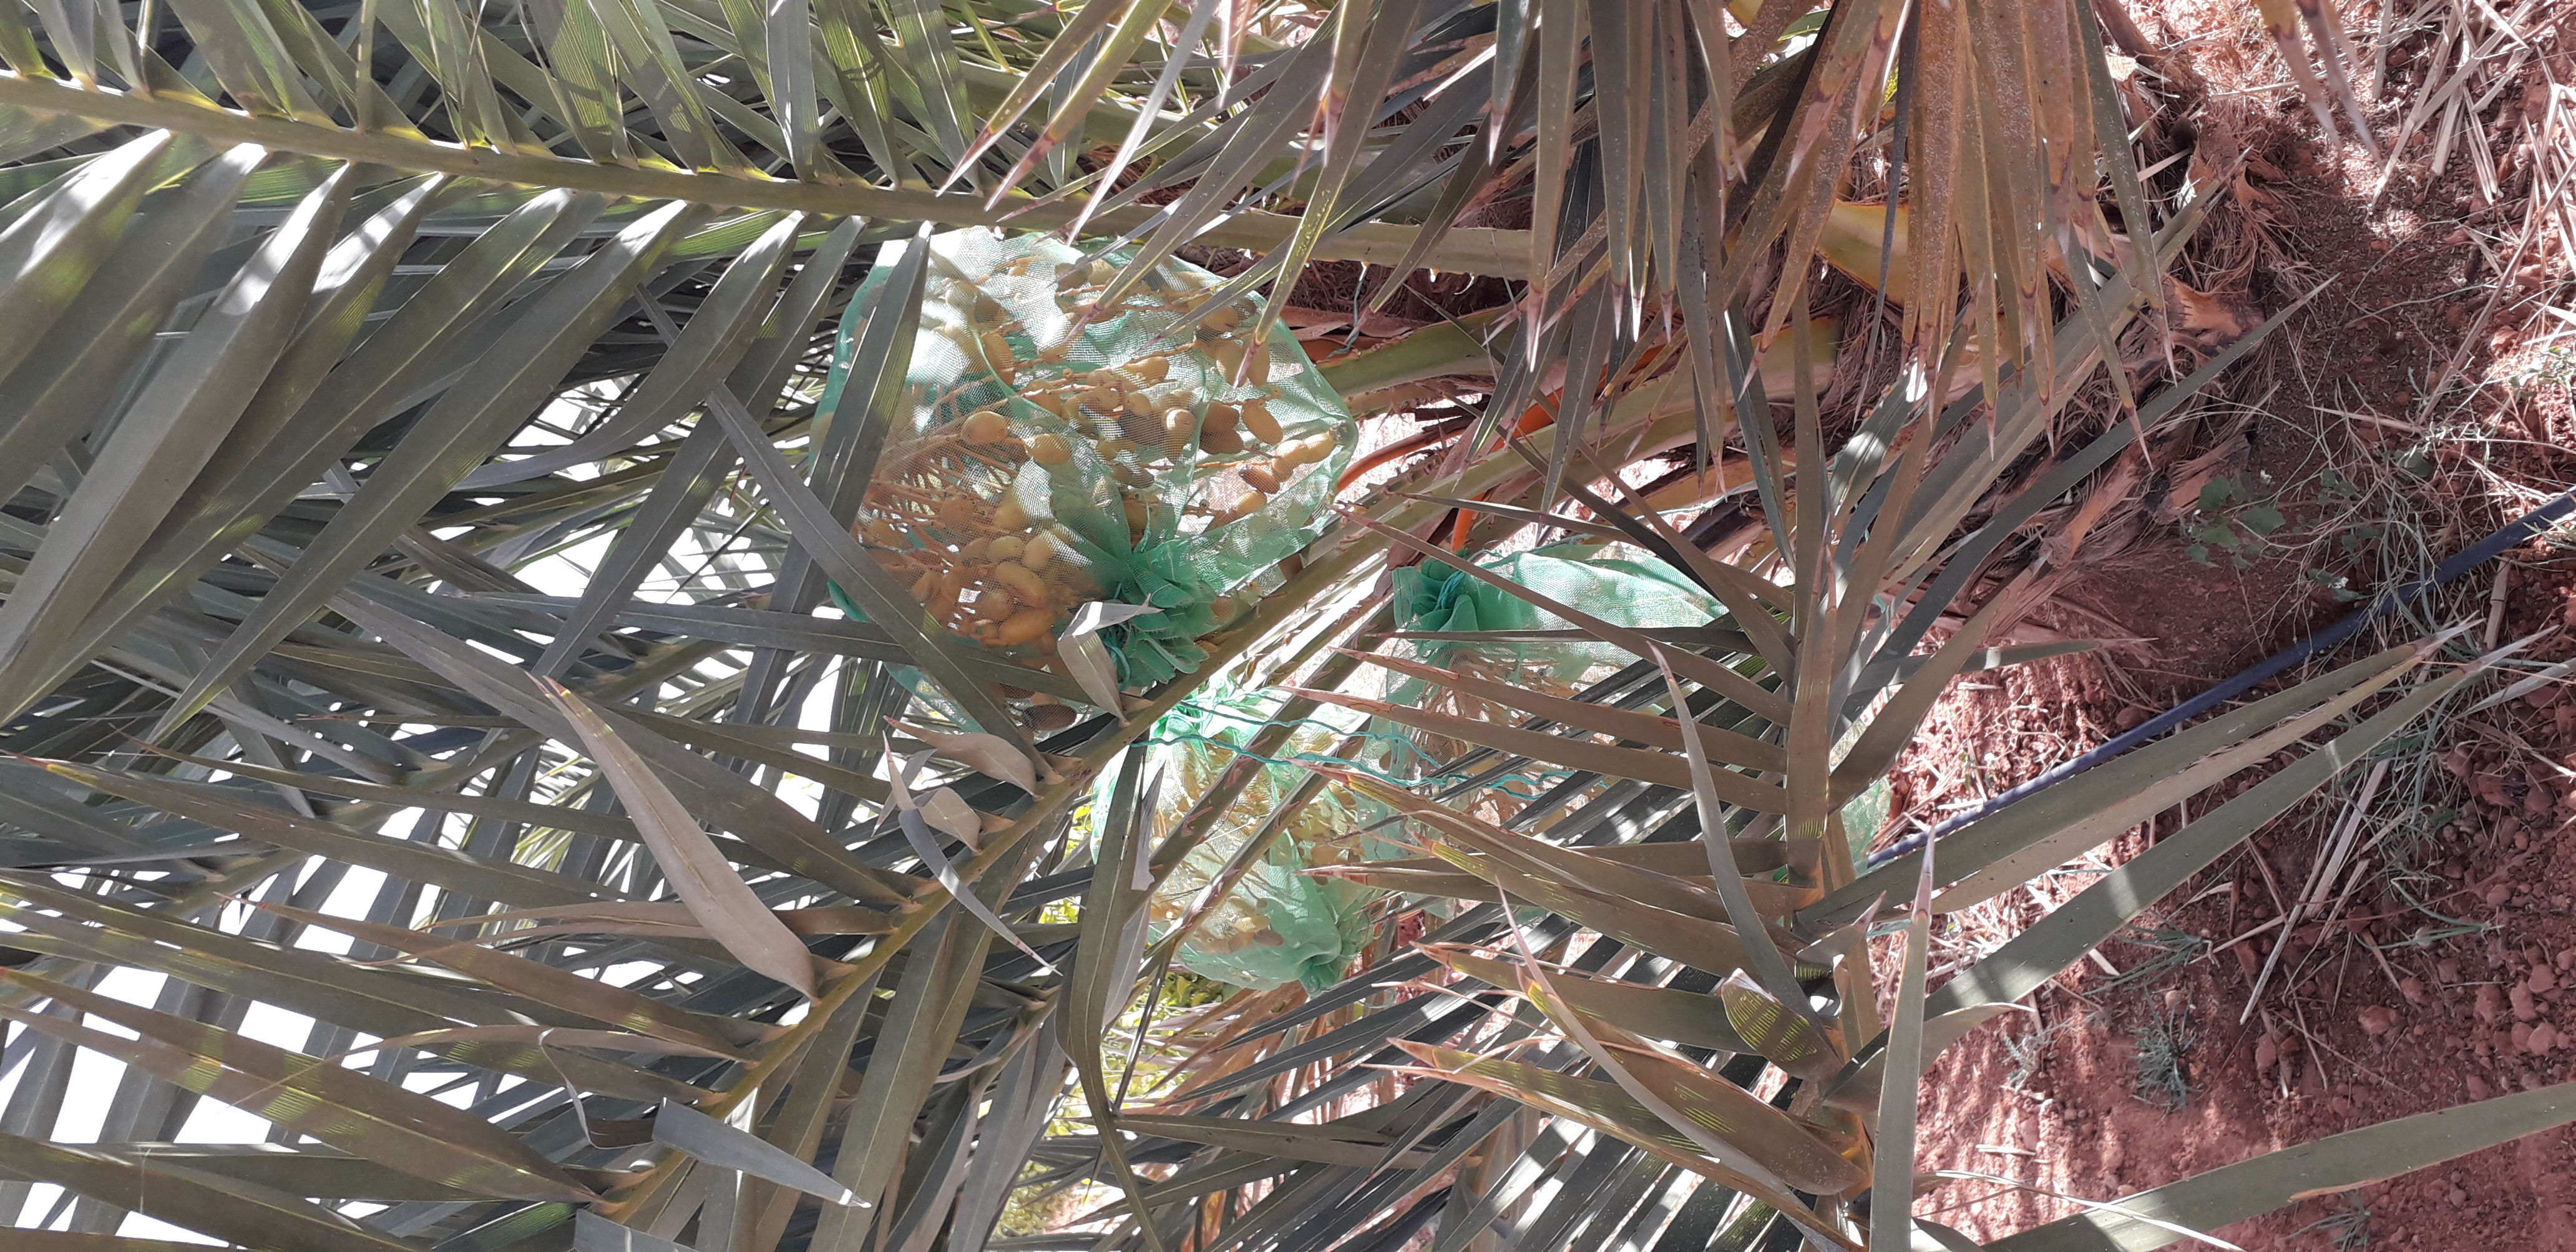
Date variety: kholt